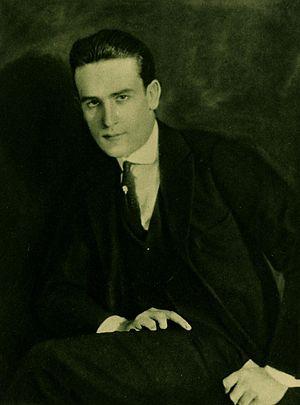
Harold Lloyd est un acteur américain, né le 20 avril 1893 et mort le 8 mars 1971. Il est surtout connu pour ses rôles dans des films muets burlesques.